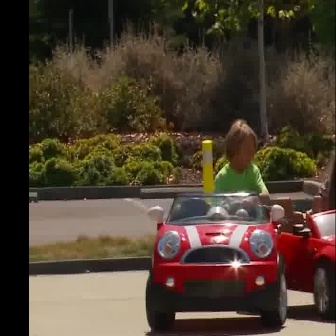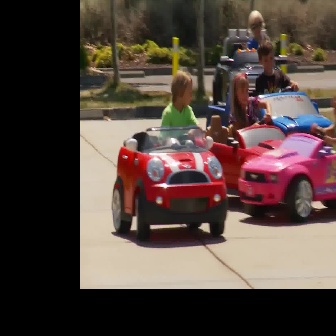
  Please identify the target specified by the bounding box [144,190,285,331] in the first image and locate it in the second image. Return the coordinates in [x_min,y_min,x_max,y_max] format.
Answer: [111,125,227,241]